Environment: real
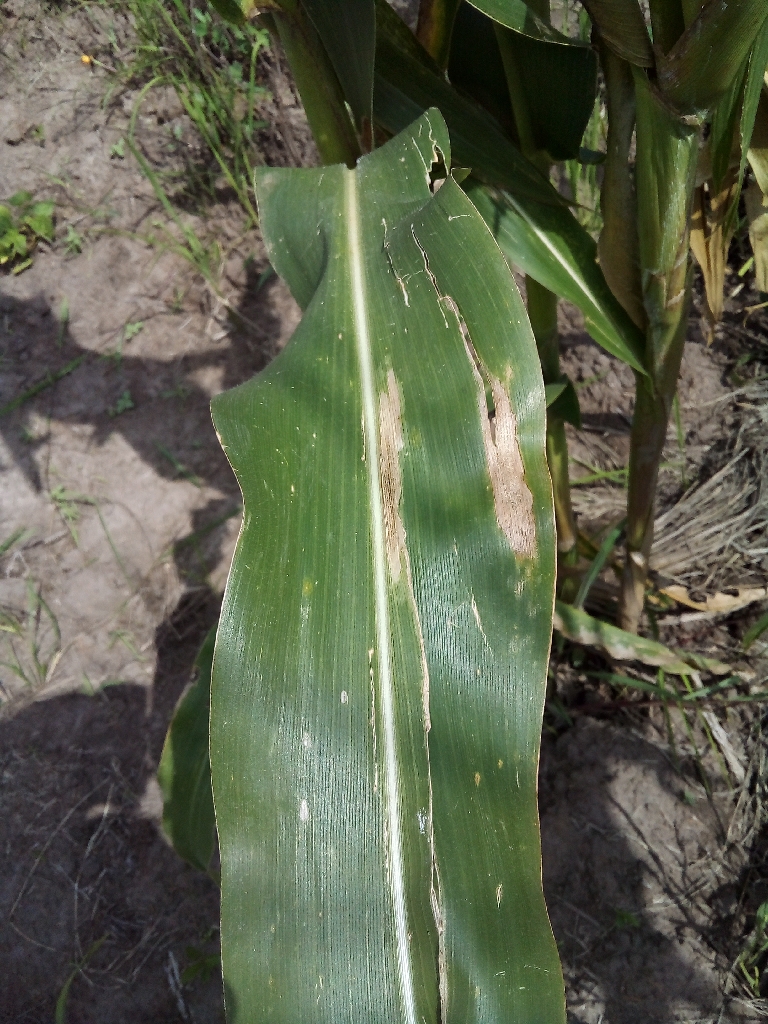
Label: northern_corn_leaf_blight